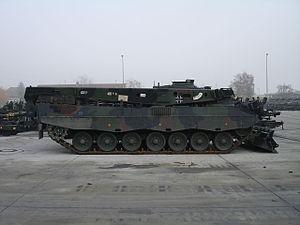
La Heer est la composante terrestre de la Bundeswehr allemande. Plus généralement, le substantif allemand « Heer » désigne l'armée de terre d'un pays.